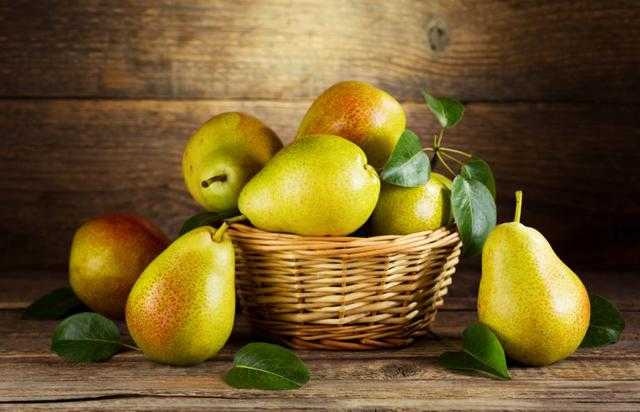
Label: Pear